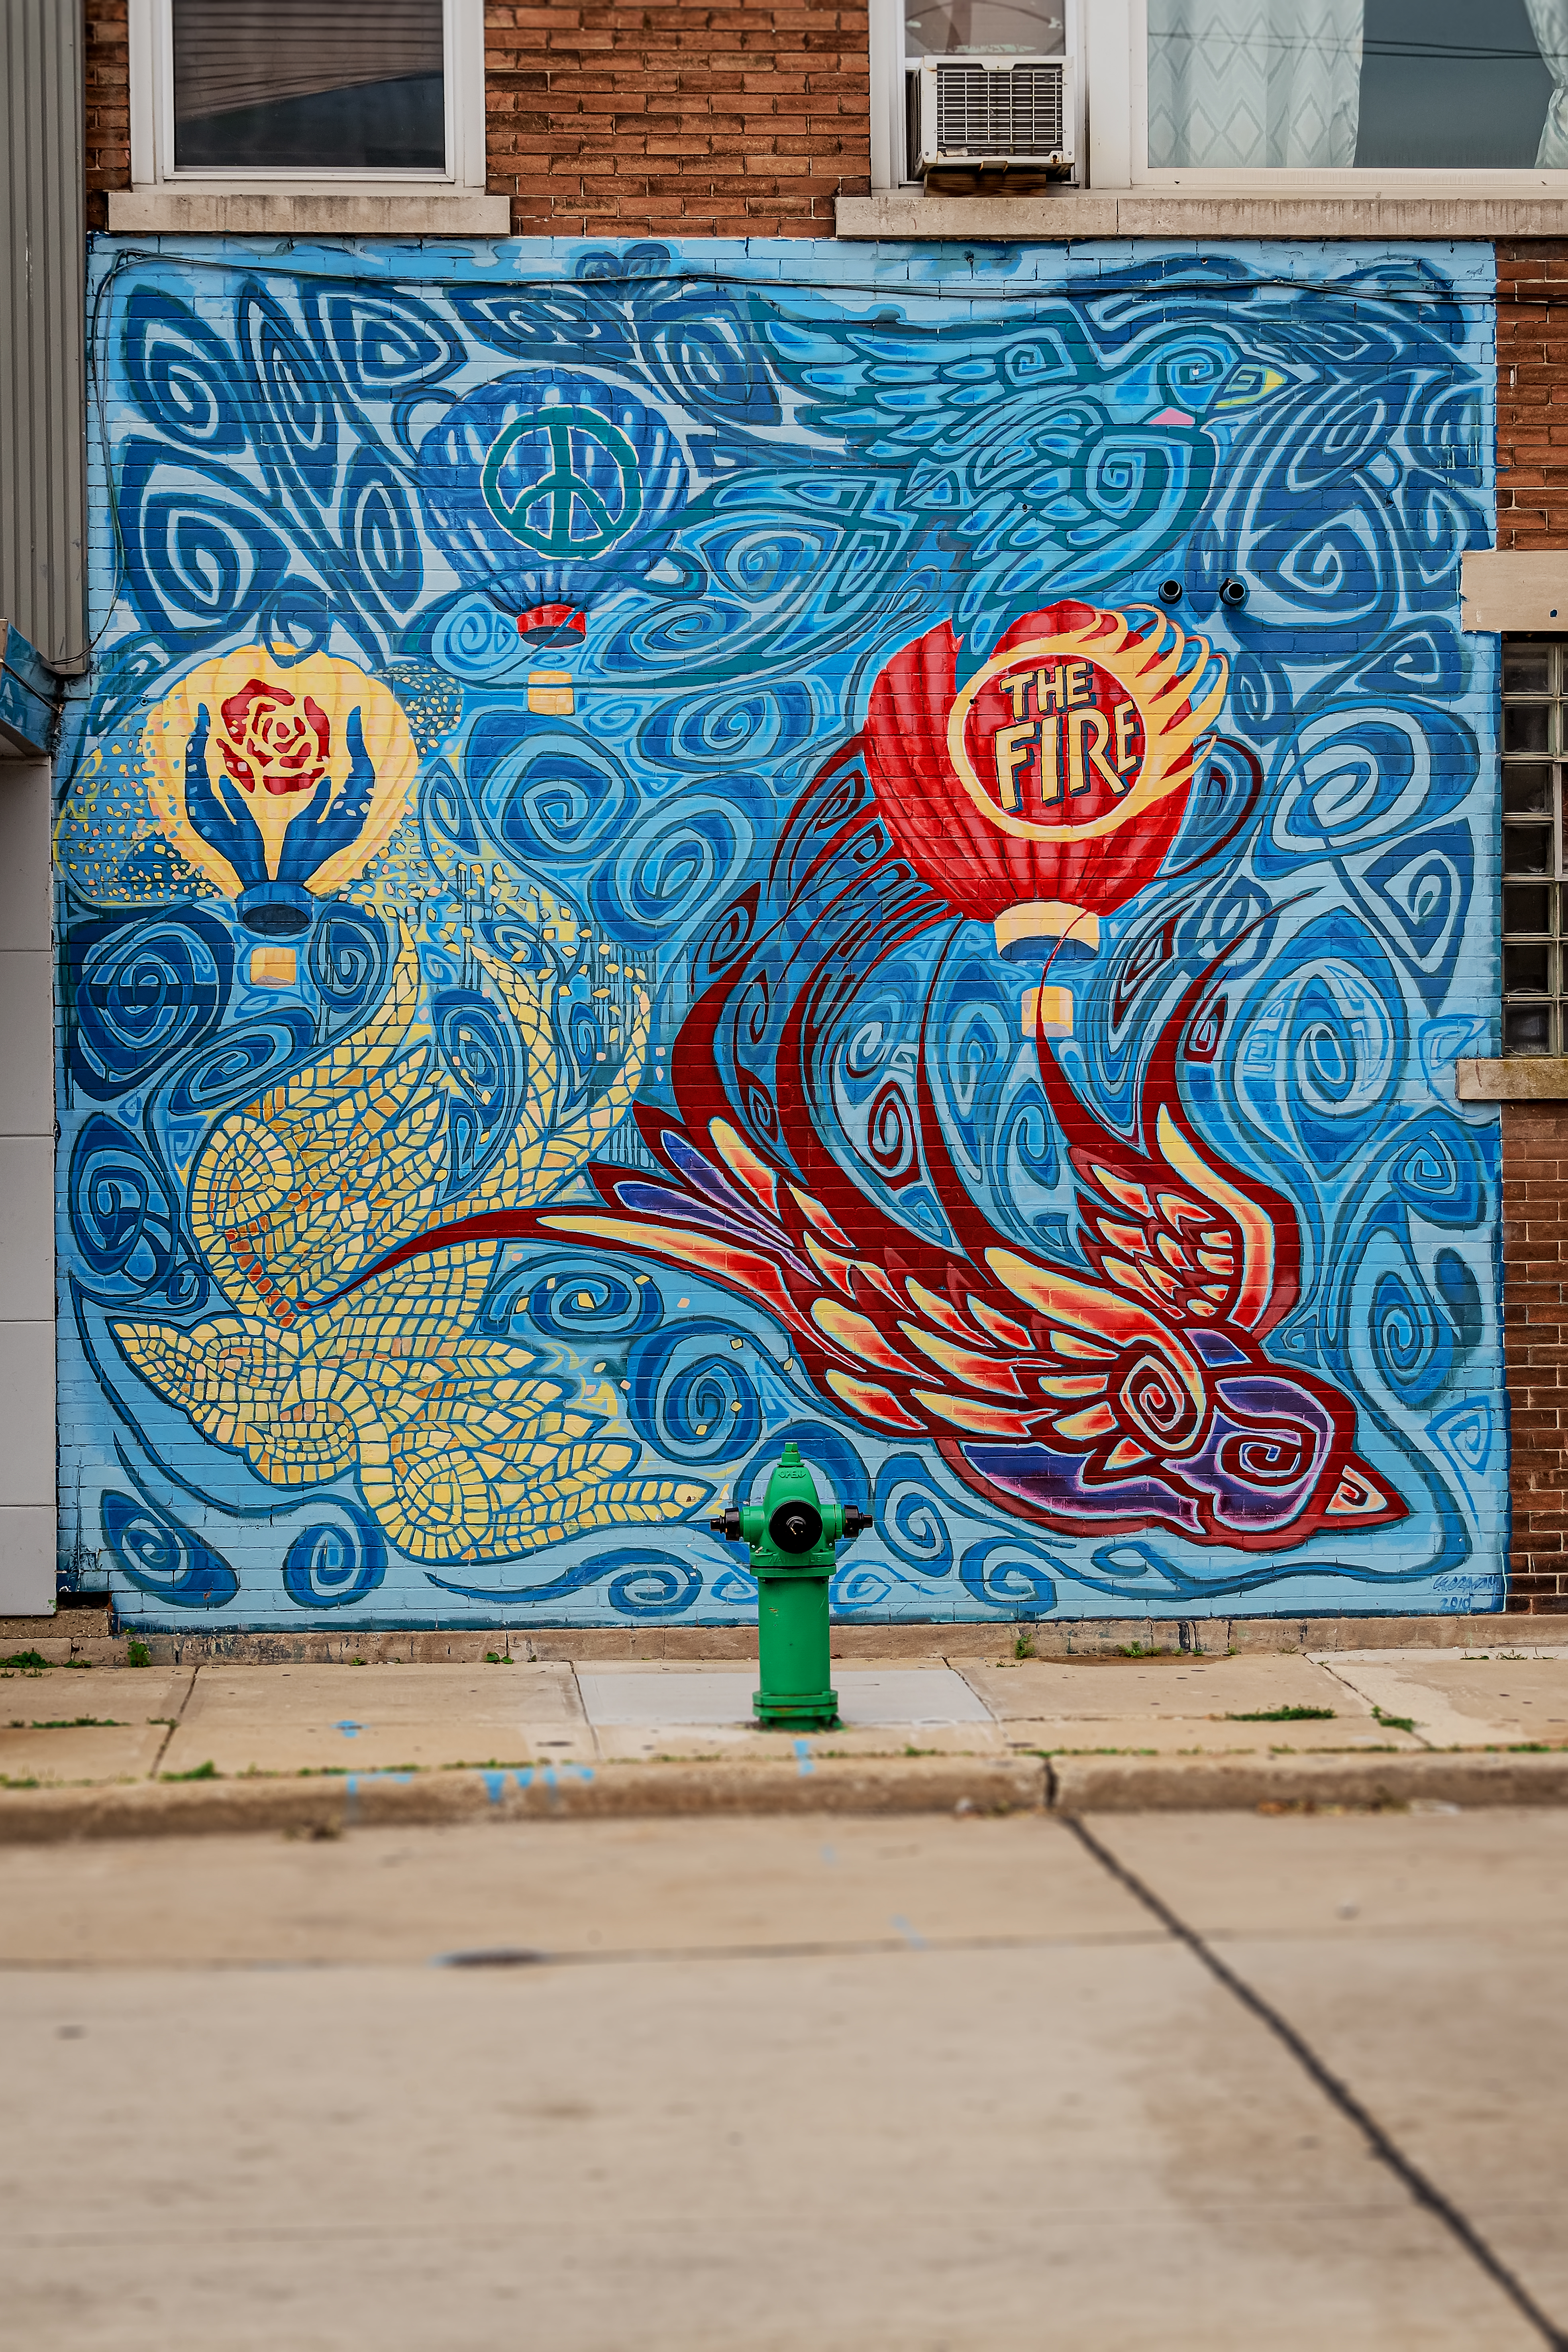
appleton, geotagged, united states, usa, wisconsin, a6500, adventure, American City, appleton wi, Appleton WIS, appleton wisconsin, art, artwork, ATW, city, City Art, city streets, downtown, graffiti, Historic Downtown Appleton, midwest, mural, north america, Outagamie County, Outagamie County WI, Outagamie County Wisconsin, painting, Photo Walk, public art, sightseeing, sony, SONY a6500, SONY Alpha 6500, sony mirrorless, SONY Photography, tourism, tourist attraction, Tourist Photos, travel, Travel Blog Photo, Travel Photo, travel photography, Traveling Adventures, united states of america, Urban Adventure, Urban Hiking, wall, wall art, wall mural, wandering, wi, Wisconsin City, Wisconsin Photos, Wisconsin Tourism, Wisconsin Travel, world travel, street art, blue, azure, modern art, visual arts, acrylic paint, pattern, architecture, illustration, facade, mosaic, drawing, style